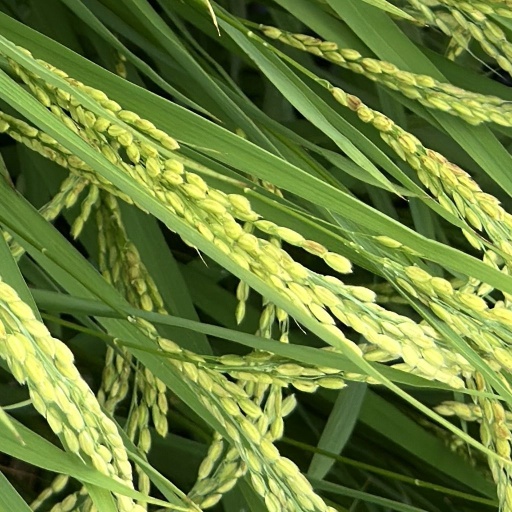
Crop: rice